Answer in natural language. How many DiningTables are visible in the scene? Choose between the following options: 3, 5, 2, 0 or 4
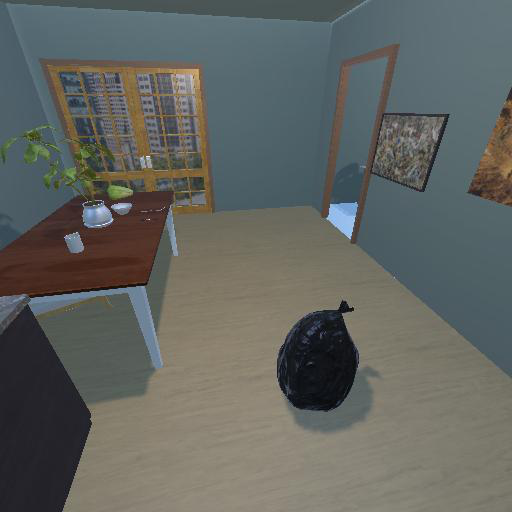
<answer>2</answer>